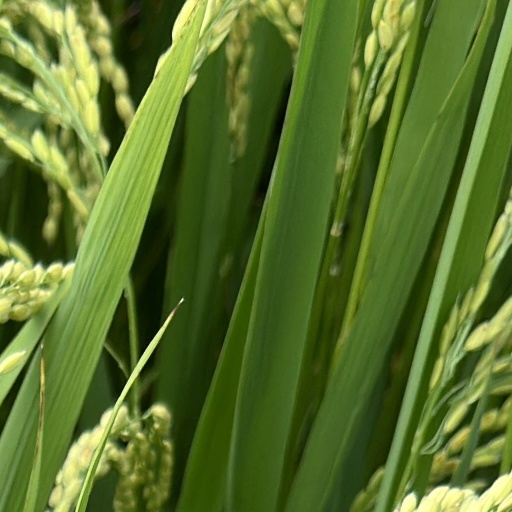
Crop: rice